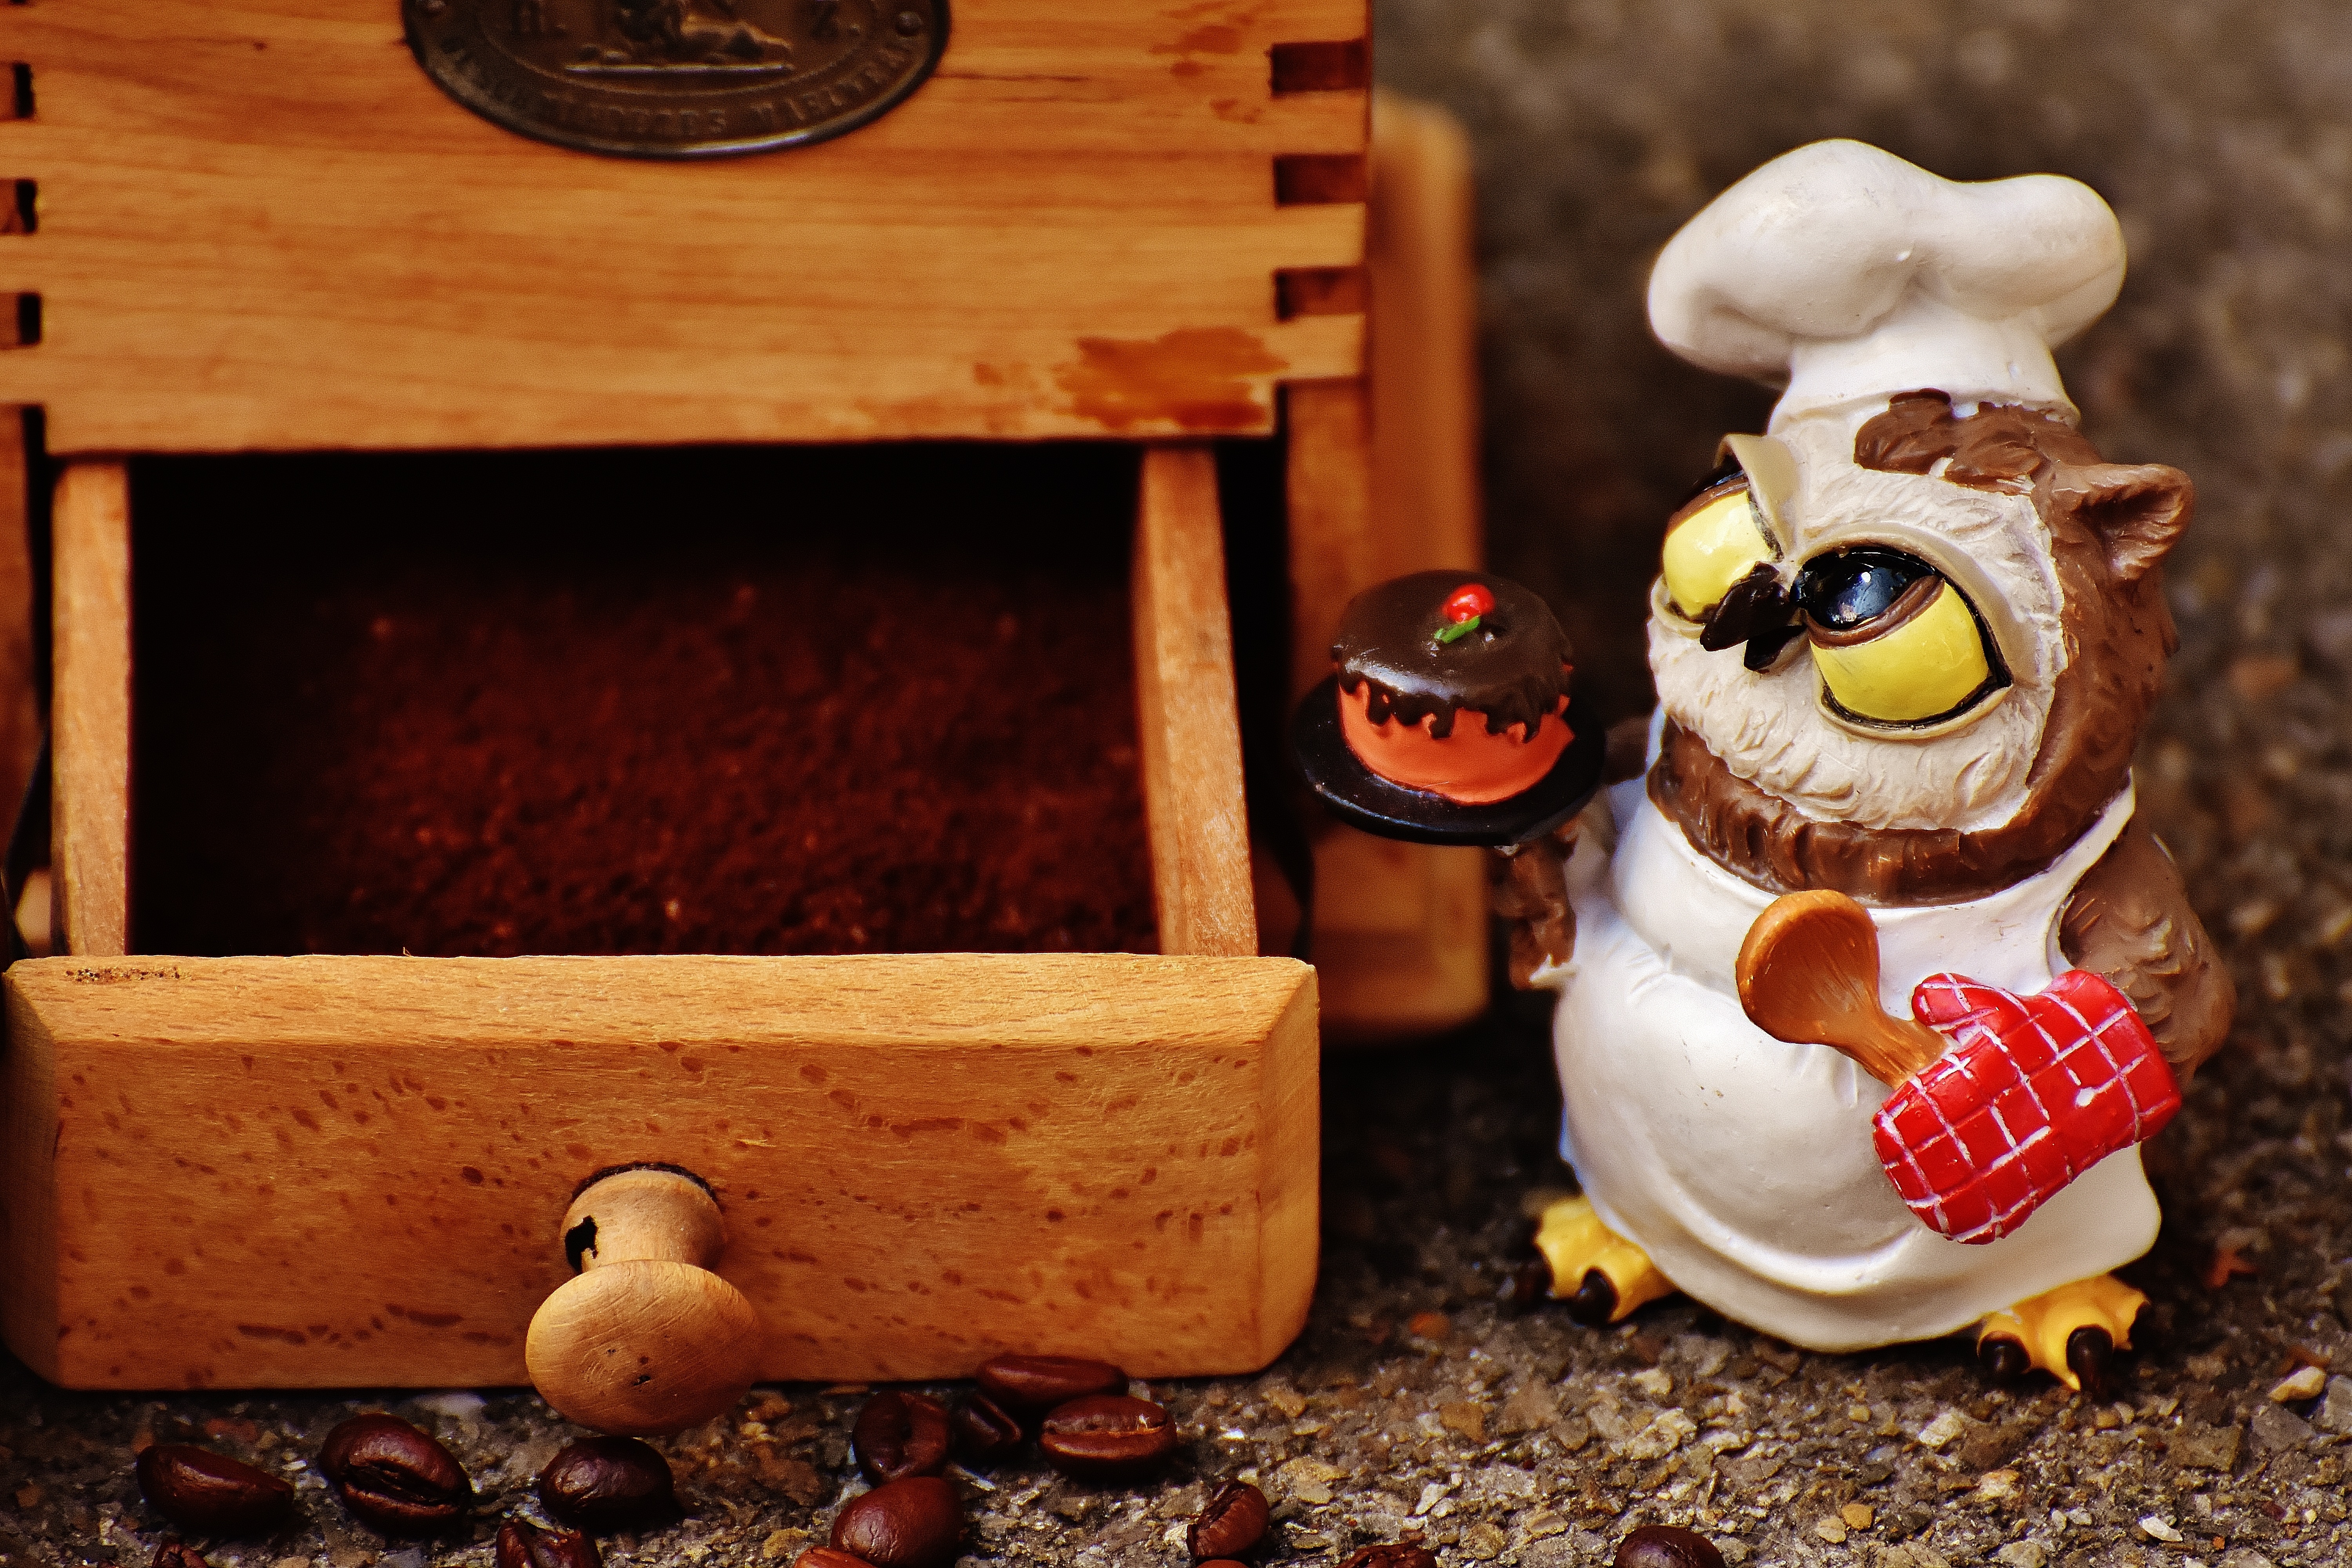
coffee, wood, sweet, food, chocolate, eat, toy, owl, delicious, cake, bakery, muffin, calories, bake, pastries, grinder, cookies, figure, baker, enjoy, benefit from, treat, baked goods, small cakes, coffee beans, baked food, schokoladenmuffins, fine pastry